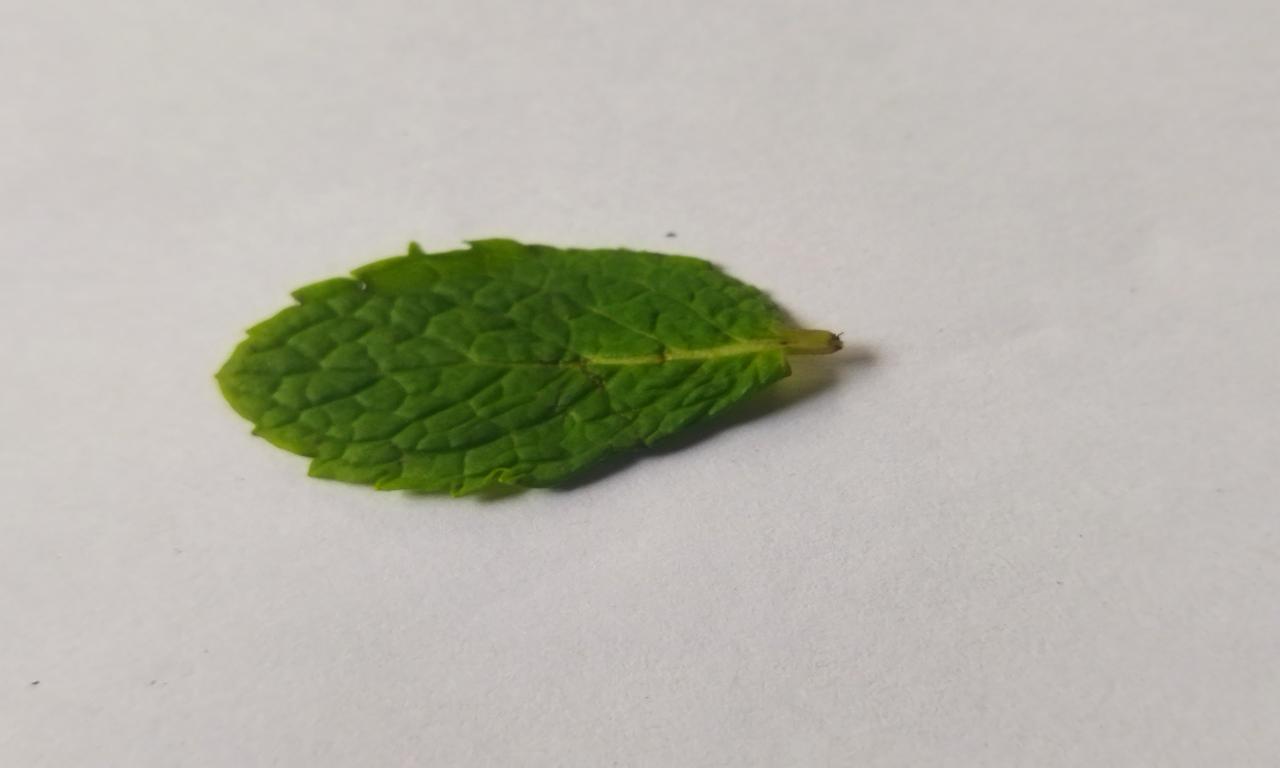
Label: Fresh